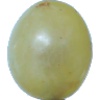
Label: Grape White 1